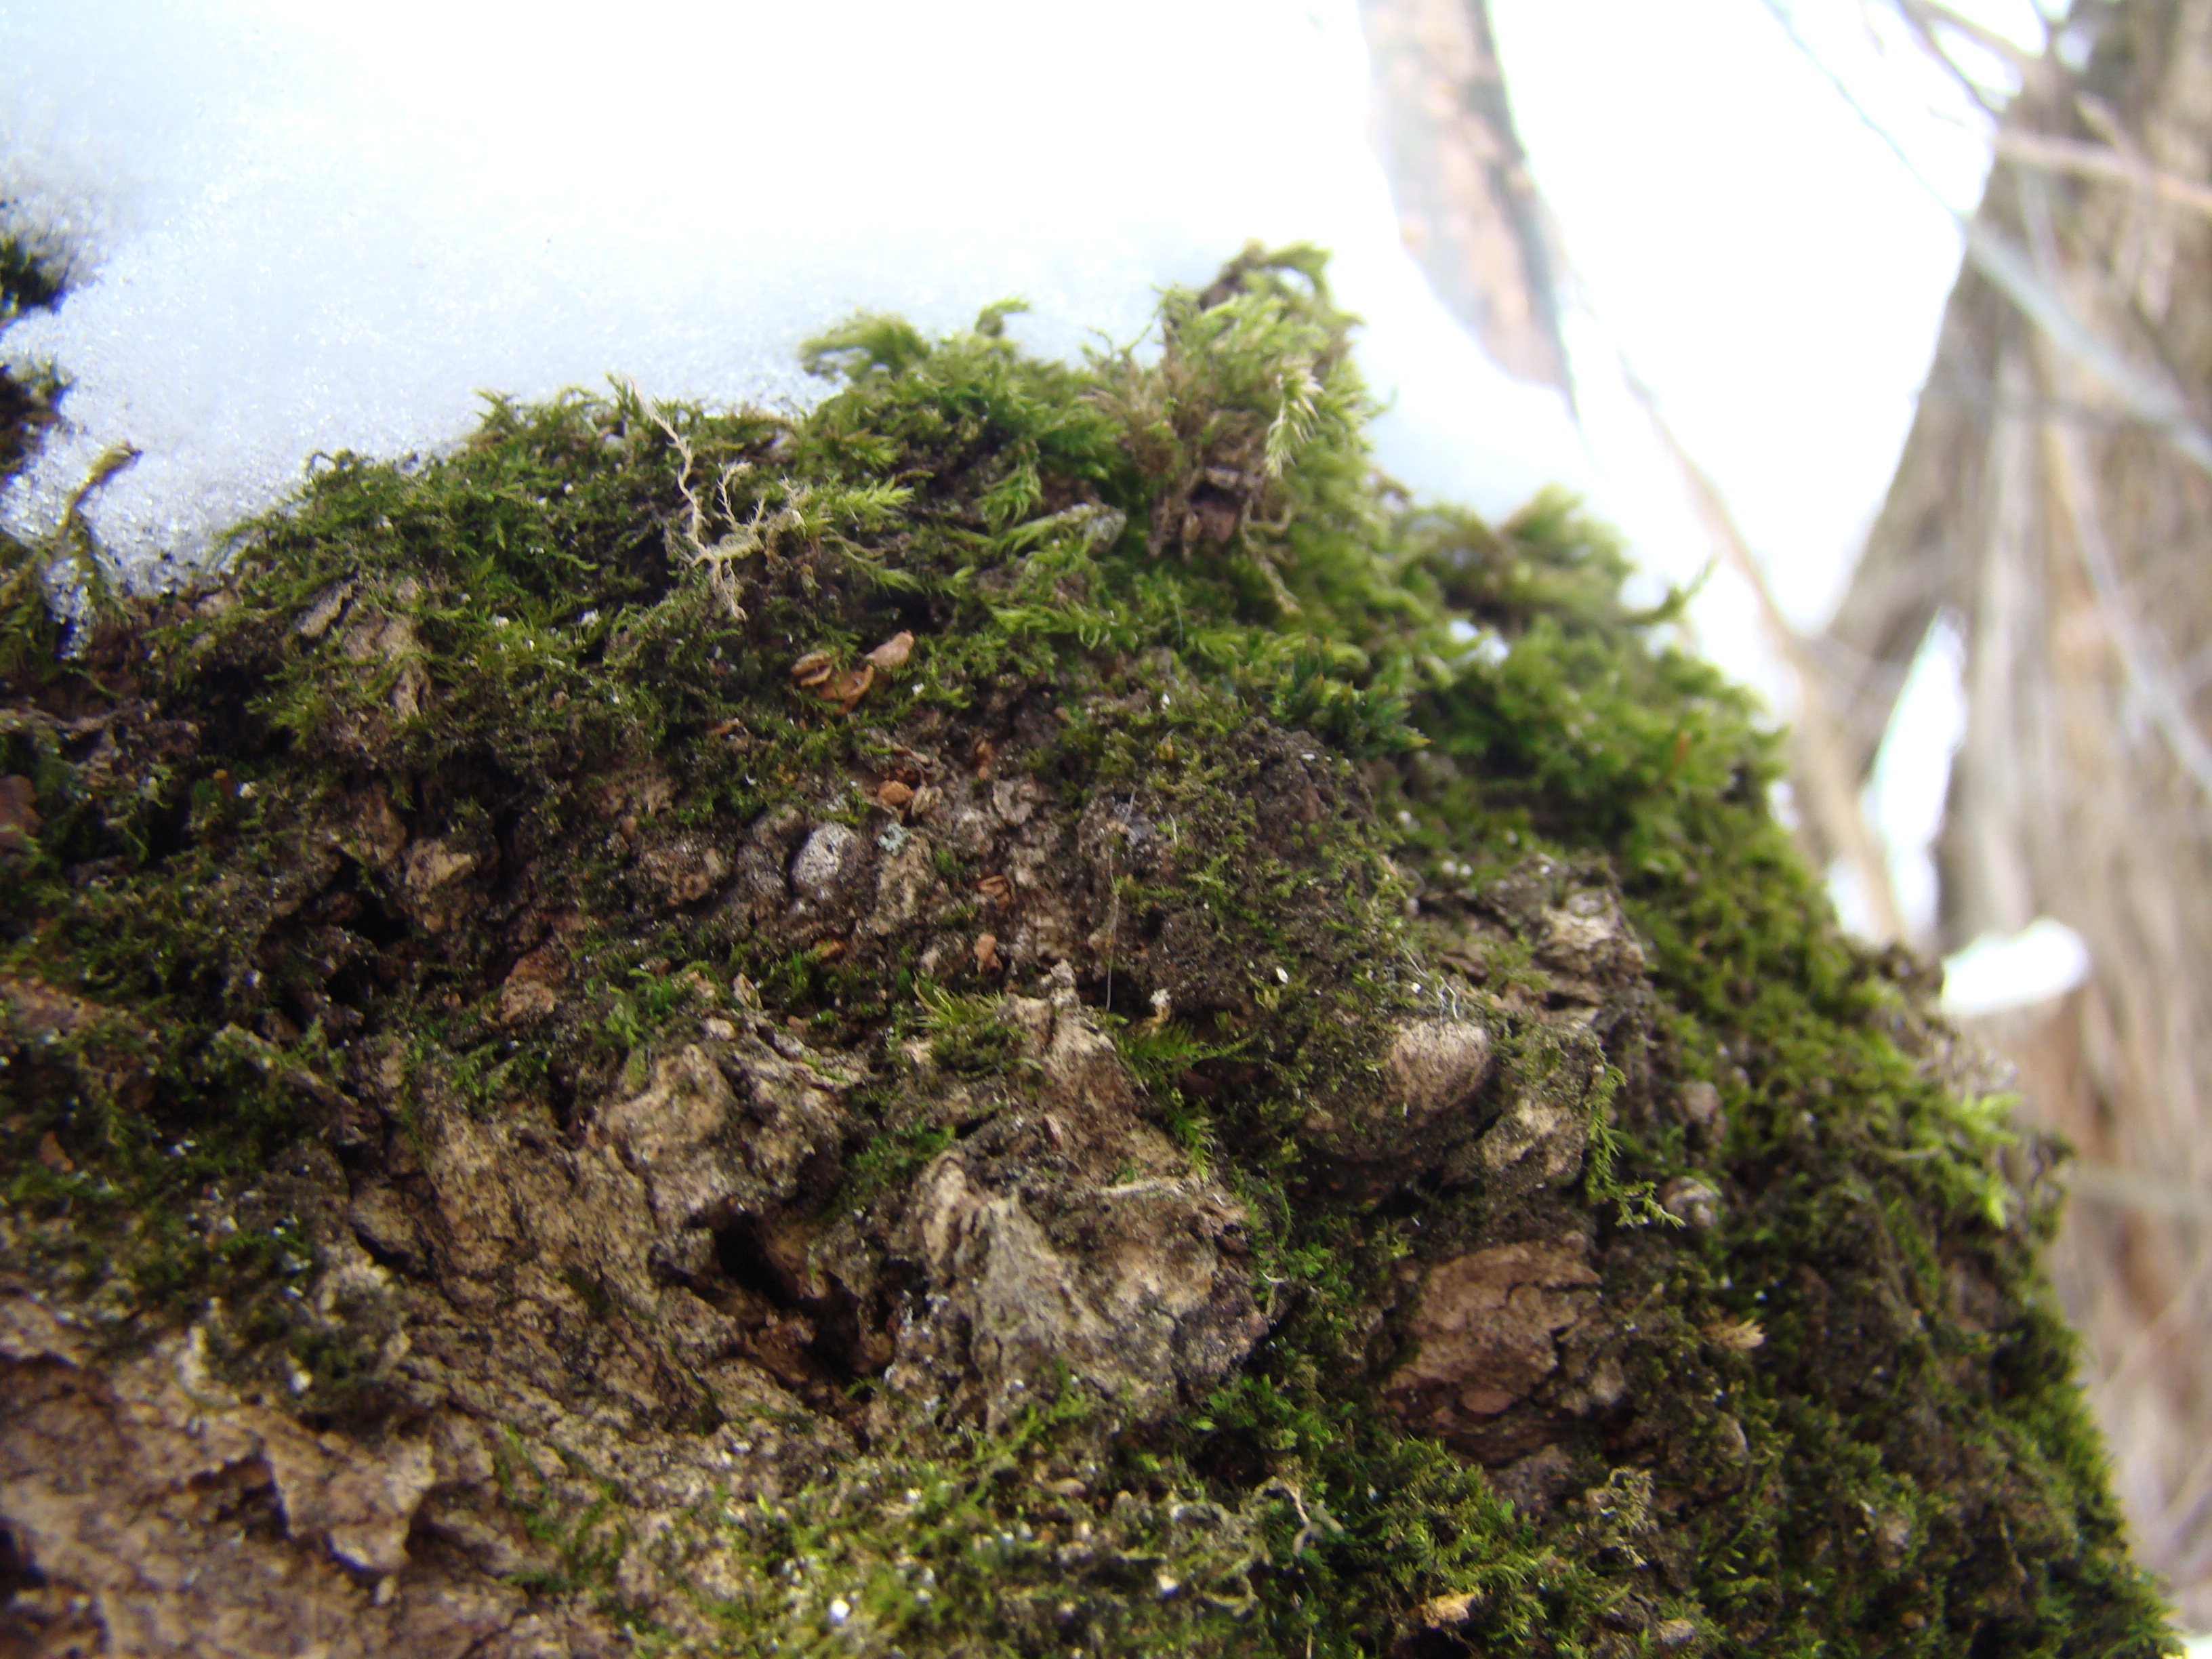
tree, winter, plant, flower, moss, produce, soil, shrub, sony, russia, moscowregion, dsc, h9, dsch9, choboty, land plant